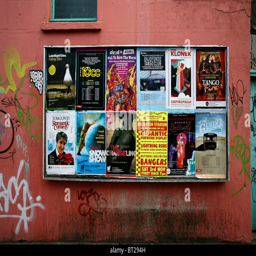
posters and graffiti on a wall